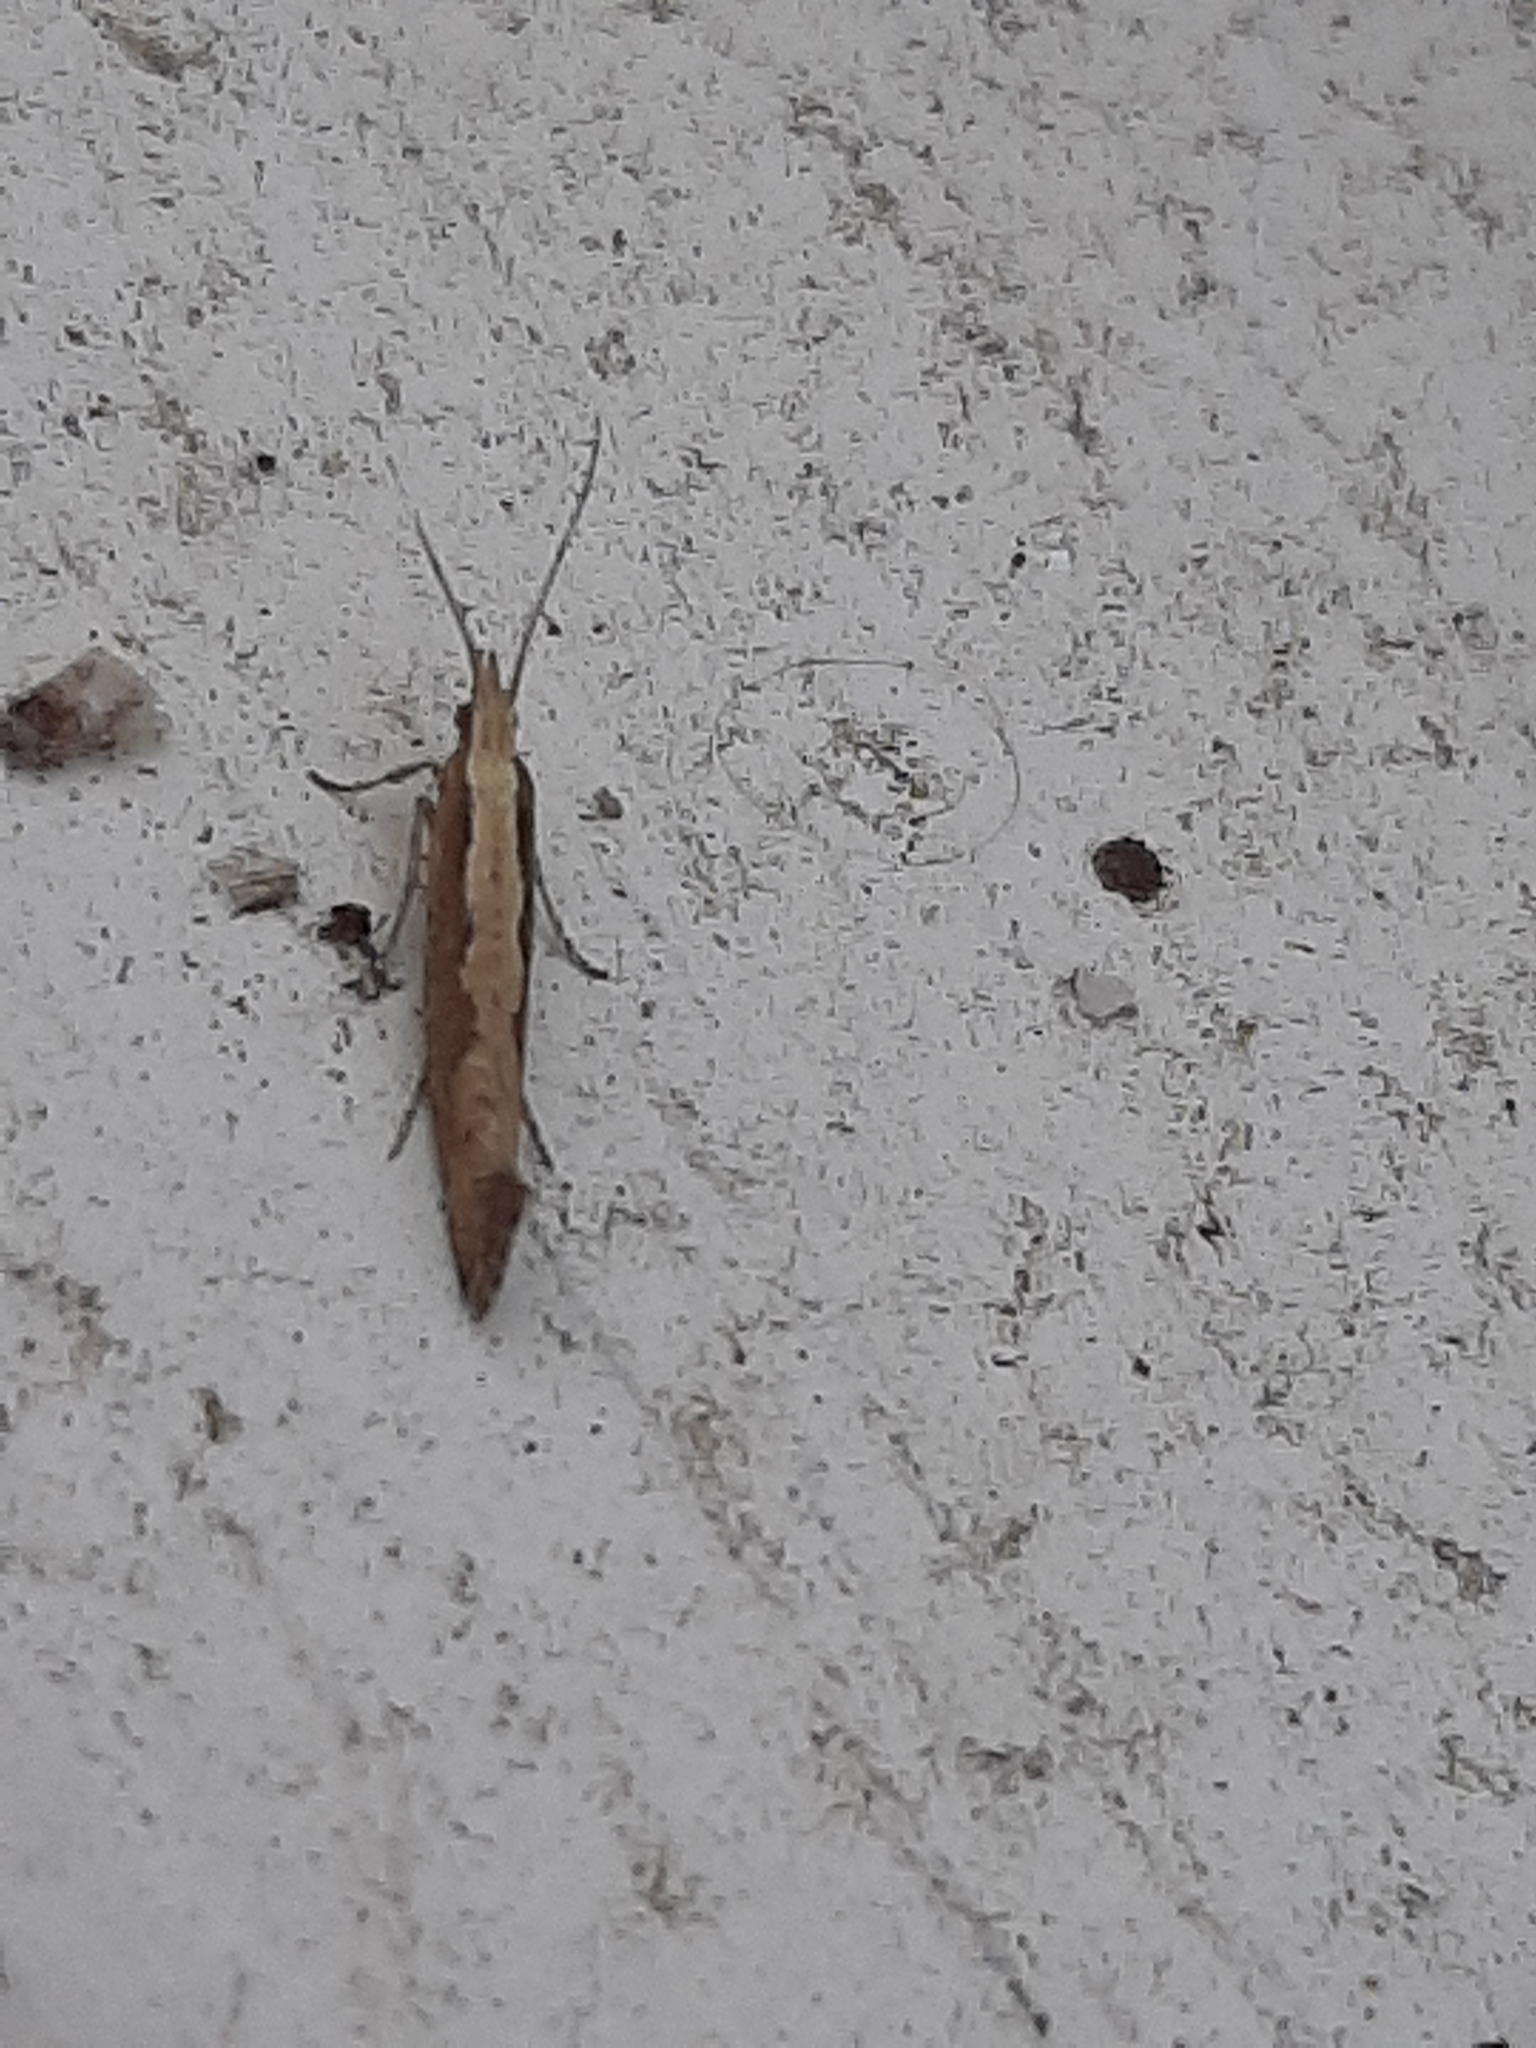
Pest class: diamondback_moth